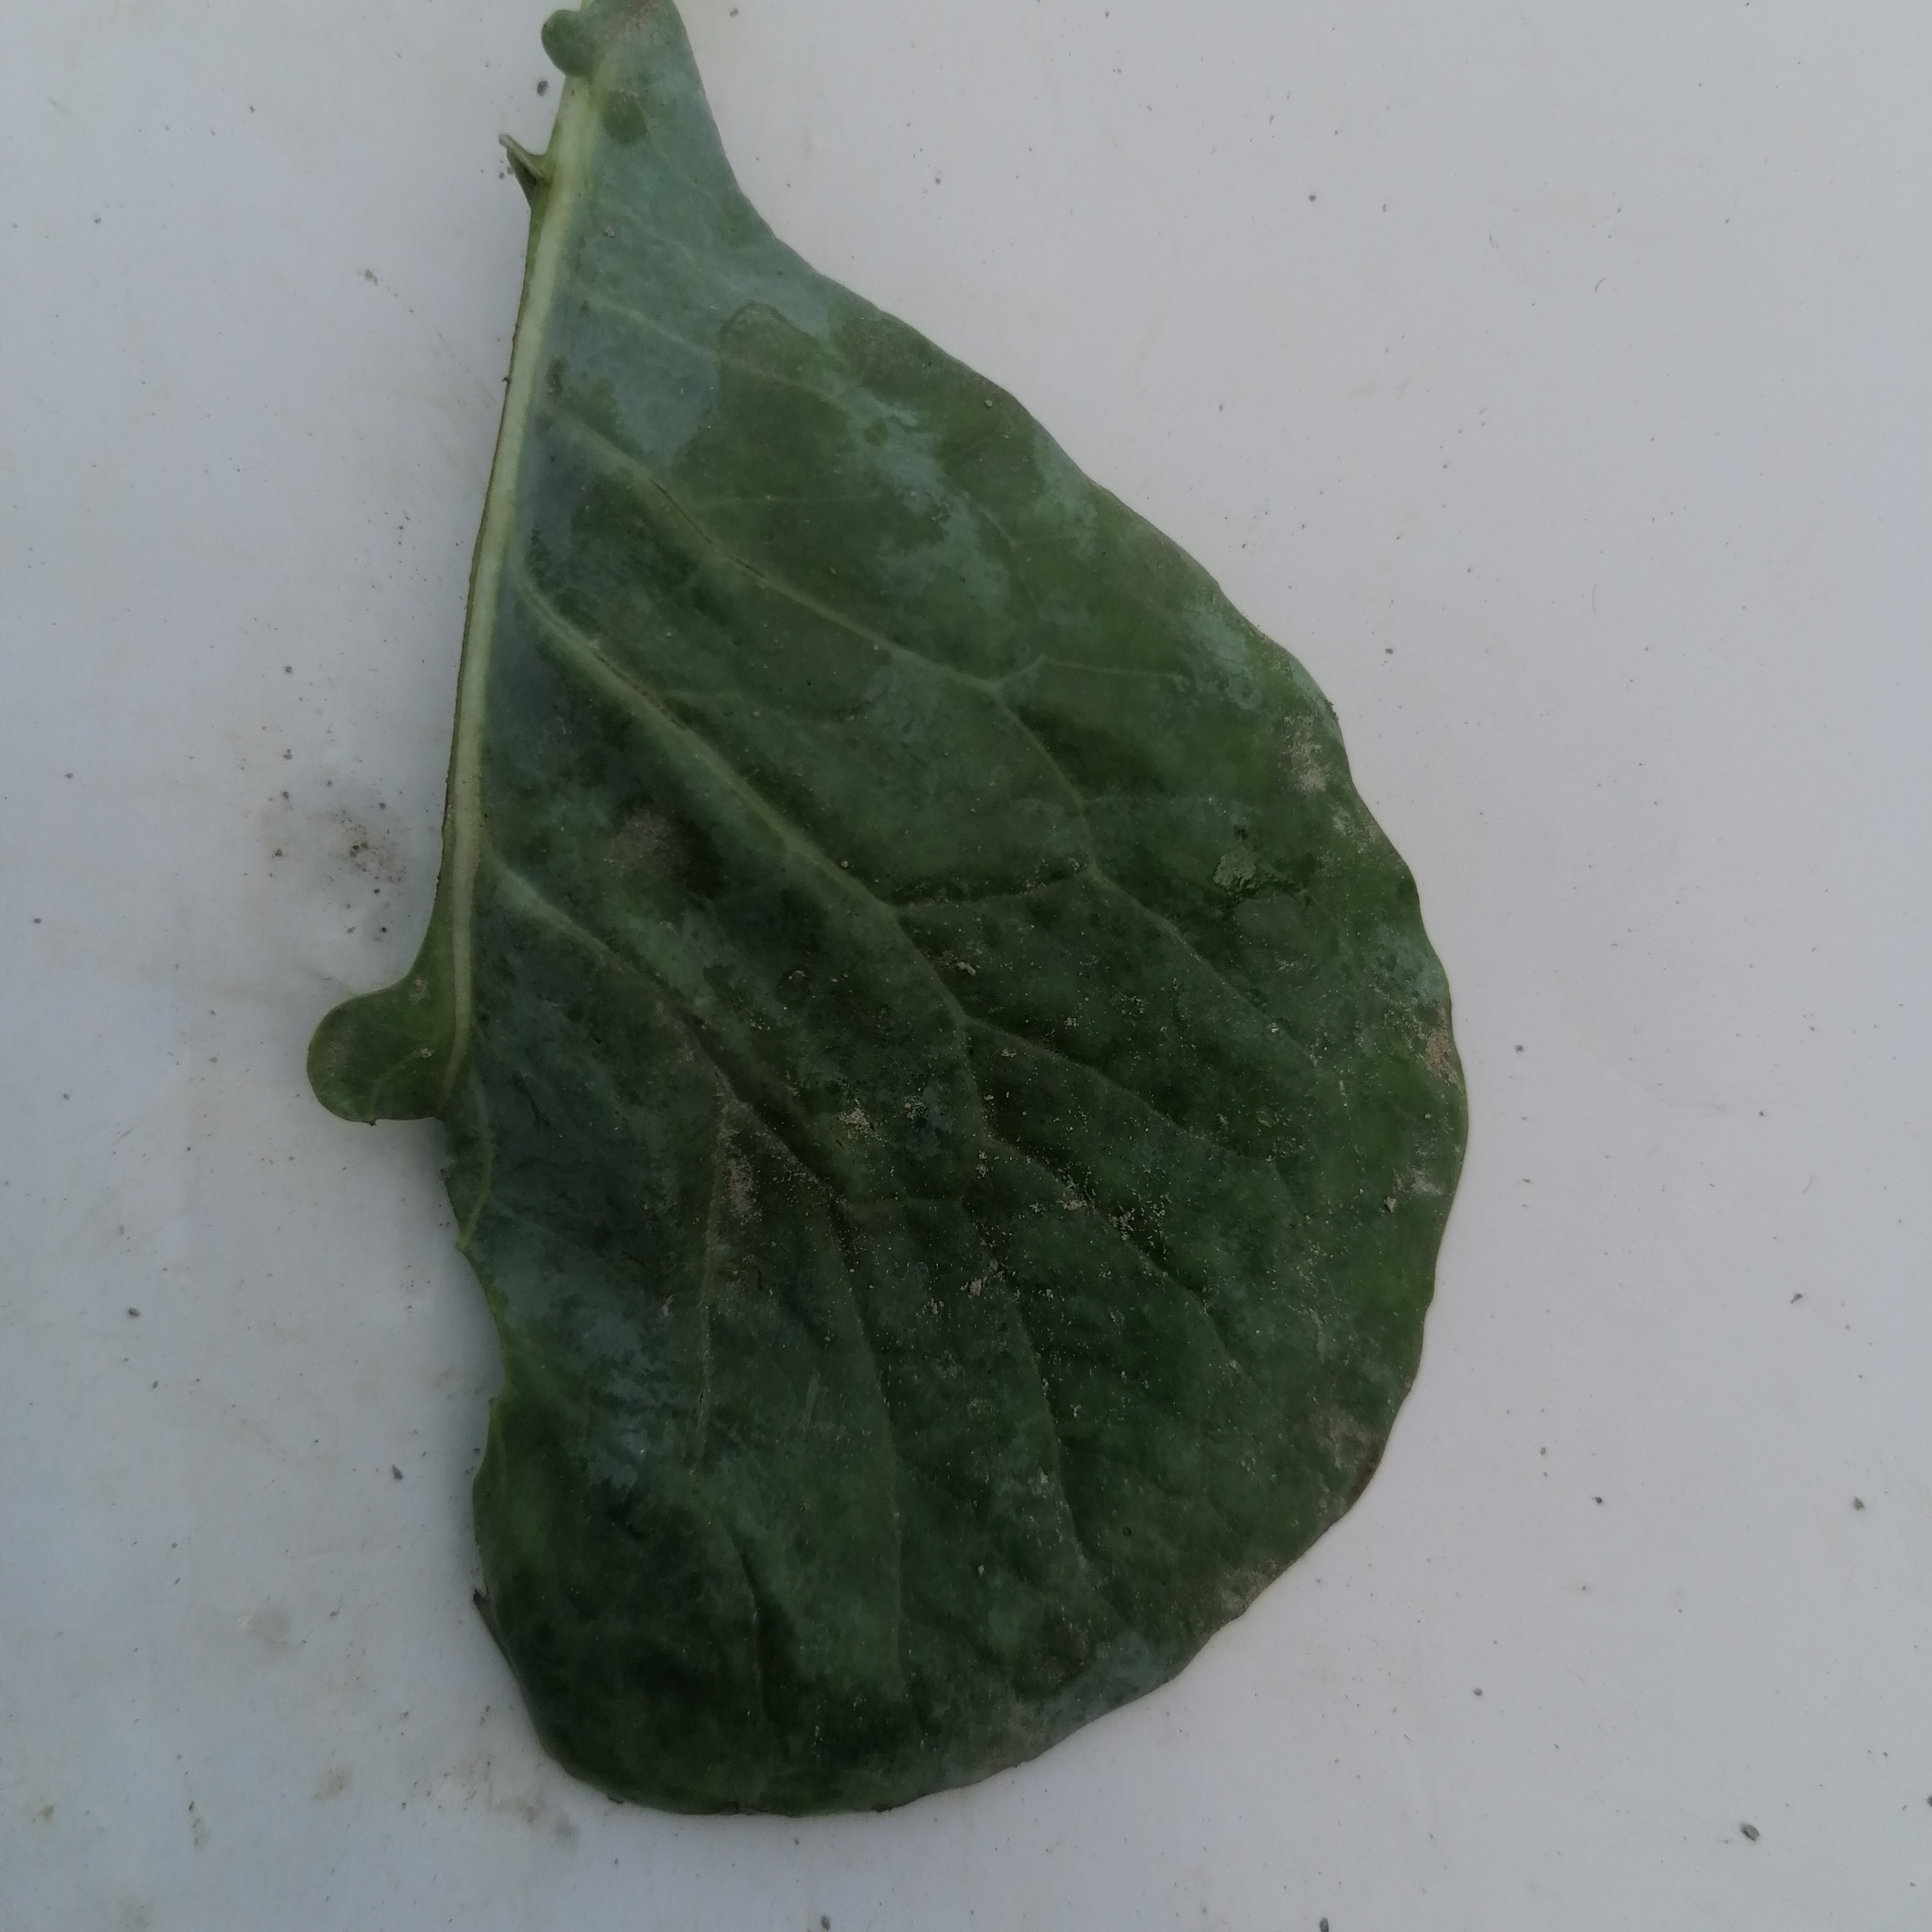
Label: Insect Hole